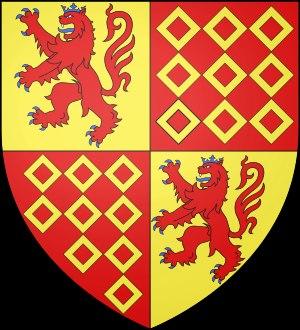
La seigneurie de Chevreuse, après avoir appartenu aux Montmorency et aux Guise, passa en 1657, faute d'héritier mâle, aux ducs de Luynes, et l'usage s'établit dans cette famille de porter alternativement de mâle en mâle les titres de duc de Luynes et de duc de Chevreuse.